WOUB (AM)

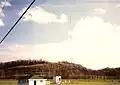
WOUB transmitter tower located on Ohio University's South Green.

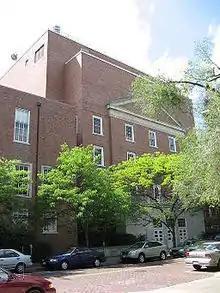
The Radio/Television Building at Ohio University, where WOUB is broadcast

WOUB (1340 AM) is a public radio station in Athens, Ohio. Unlike its FM counterpart, WOUB-FM, WOUB AM is generally more of a community radio station, with mainly programming for residents of Athens County, plus alternative music programming, and news from the BBC, among other programs.